Dark Streets (2008 film)

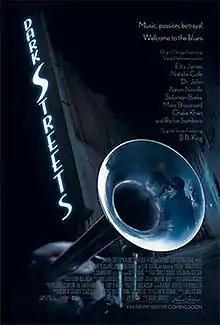
Theatrical poster for "Dark Streets"

Dark Streets is a 2008 film adaptation of the play by Glenn M. Stewart, directed by Rachel Samuels from a screenplay by Wallace King. The film stars Gabriel Mann, Bijou Phillips, Izabella Miko, Elias Koteas, Michael Fairman and Toledo Diamond. The film's blues score is composed by George Acogny, featuring B.B. King. It premiered at the 2008 CineVegas Film Festival on June 14, winning a Special Jury Prize for "the collaborative craftsmanship in achieving its visual splendor and showmanship" and was given a limited release on December 12. "Dark Streets" received negative reviews from critics, praising the 1930s aesthetic and musical numbers, but criticized the use of film noir elements propping up an unengaging story.